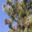
Label: pine_tree